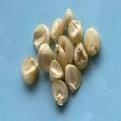
Maize quality: Good